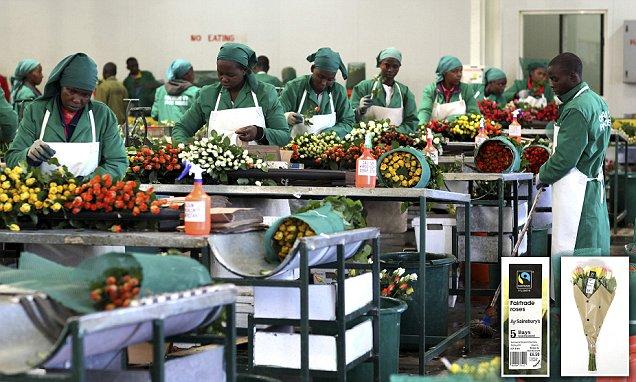
Kilimo cha viwandani, ndani ya eneo kubwa la kiwanda, mahali ambapo mazao mbalimbali huchakatwa na kusindikwa kwa ajili ya uzalishaji wa bidhaa tofautitofauti zinazotokana na mazao hayo, hususan bidhaa za chakula pamoja na vinywaji mbalimbali.